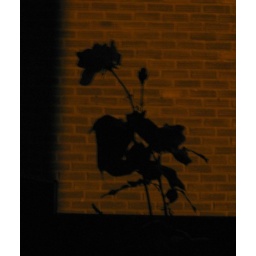
A rose in silhouette at night. The wall behind is illuminated by a street light.